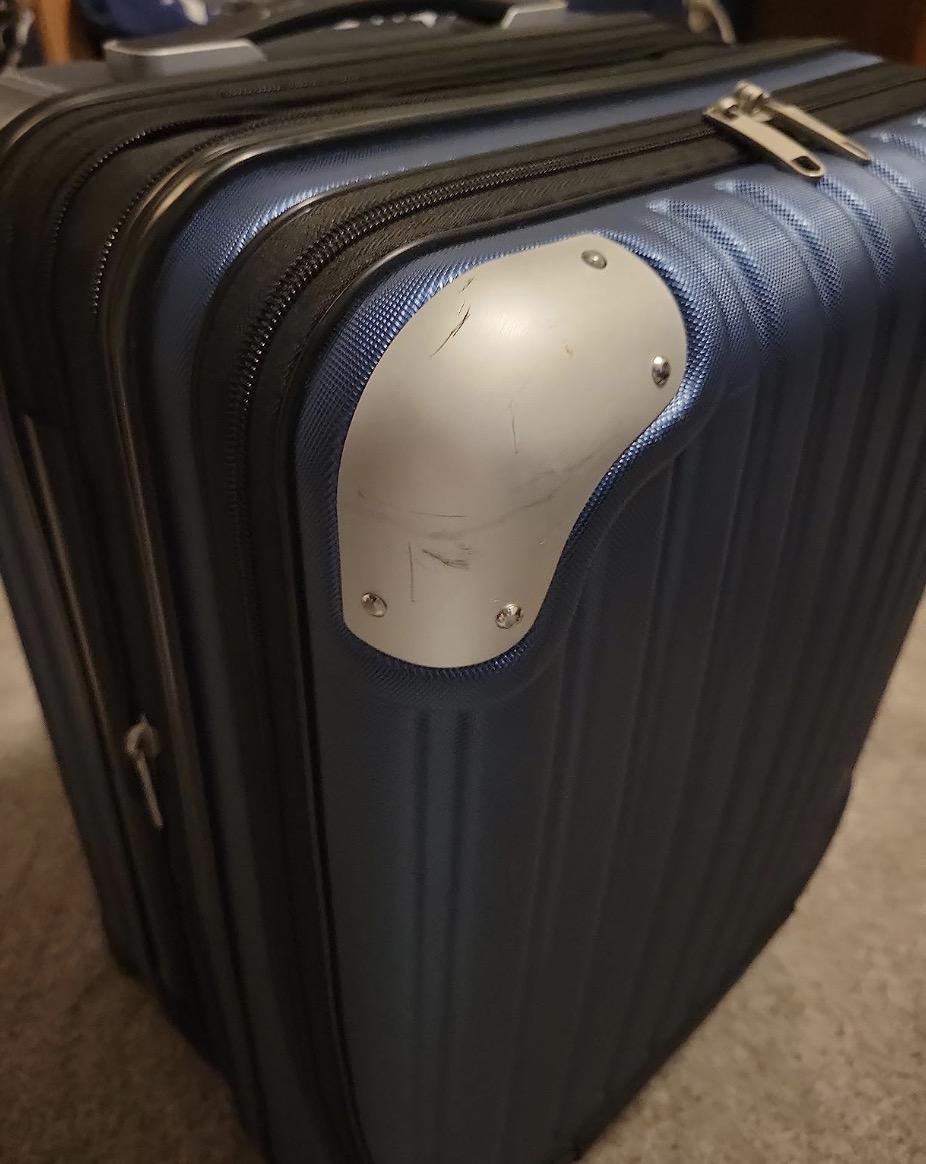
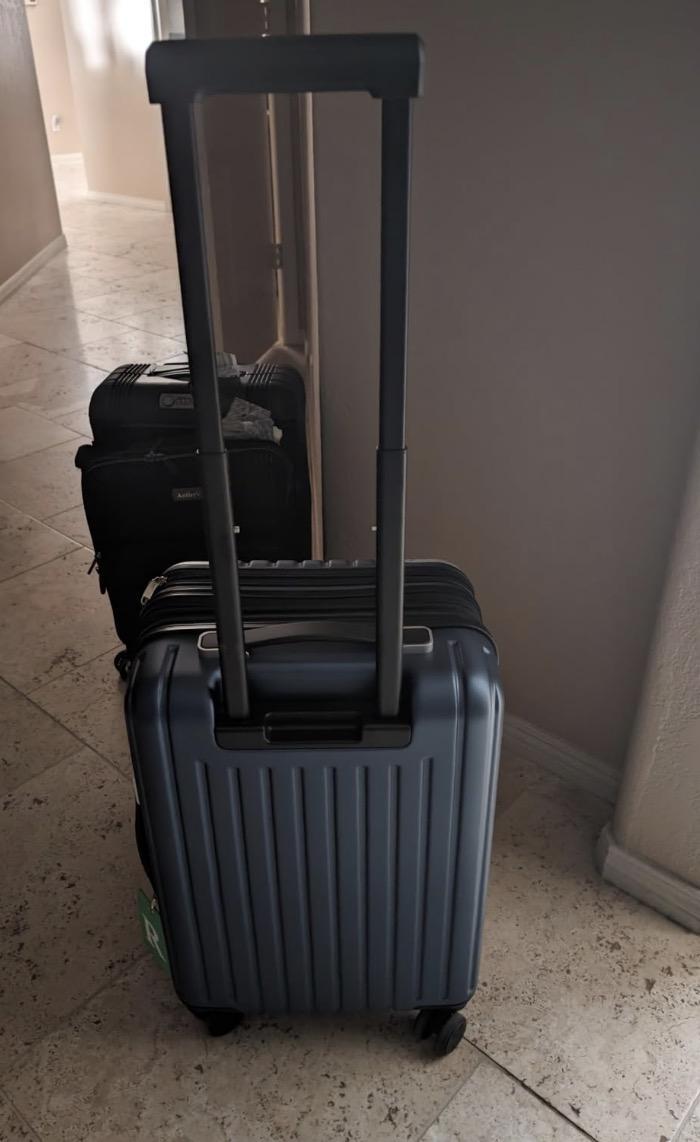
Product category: items_tea
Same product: yes